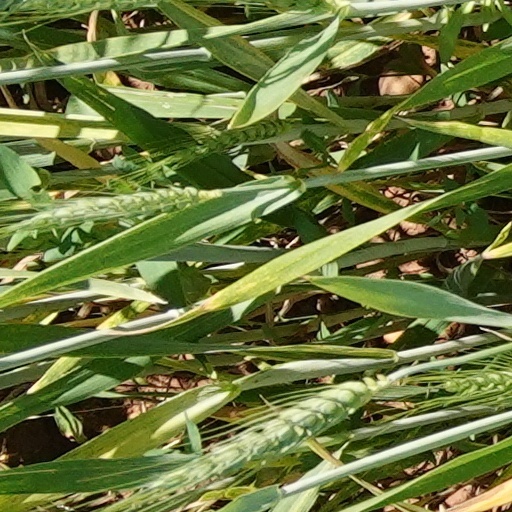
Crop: wheat